Metal L-edge

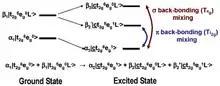
Figure 3: Configurations involved in the ground and excited states and the mechanisms by which the intensity of the L-edge features can mix.

In most systems, bonding between a ligand and a metal atom can be thought of in terms of metal-ligand covalent bonds, where the occupied ligand orbitals donate some electron density to the metal. This is commonly known as ligand-to-metal charge transfer or LMCT. In some cases, low-lying unoccupied ligand orbitals (π*) can receive back-donation (or backbonding) from the occupied metal orbitals. This has the opposite effect on the system, resulting in metal-to-ligand charge transfer, MLCT, and commonly appears as an additional L-edge spectral feature.